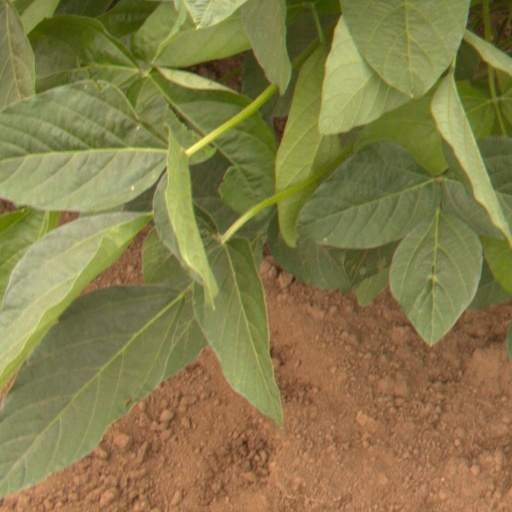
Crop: soybean